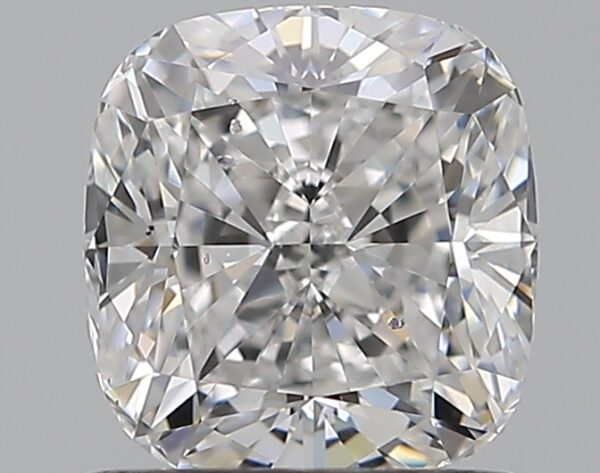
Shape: cushion
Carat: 1.01
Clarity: SI1
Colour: D
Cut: EX
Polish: EX
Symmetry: EX
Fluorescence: ST
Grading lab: GIA
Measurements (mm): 5.82 x 5.49 x 3.82